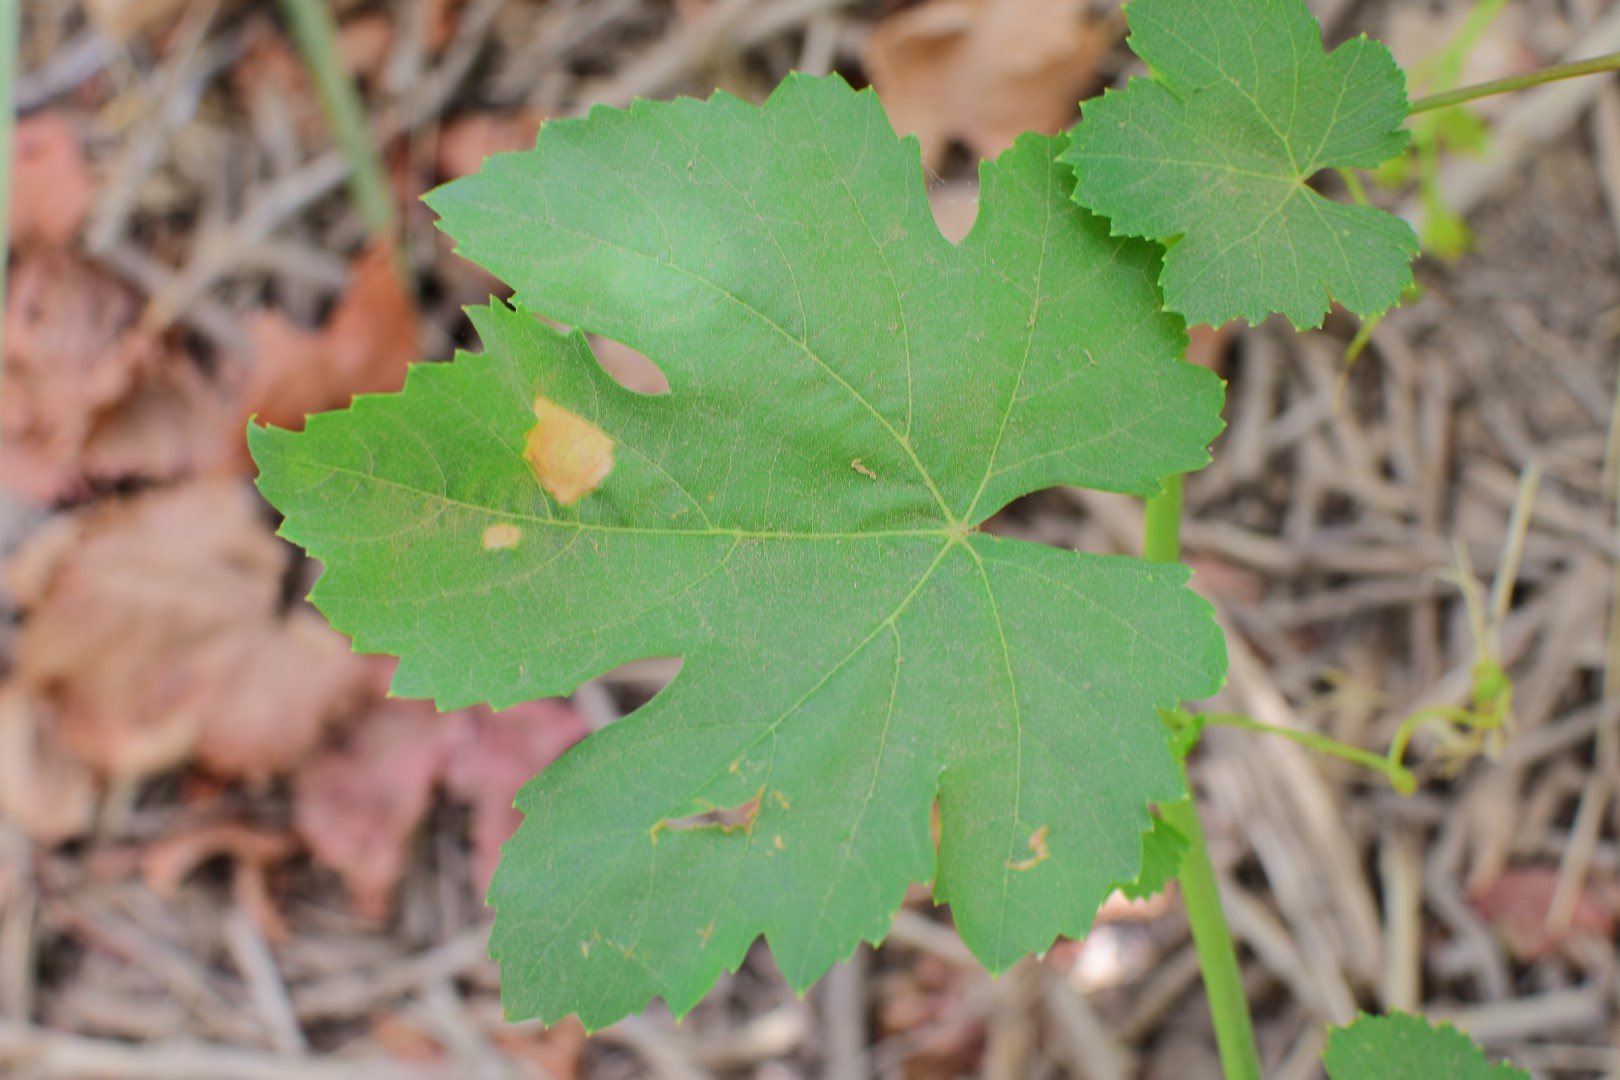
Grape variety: Thompson Seedless